Eckhard Meinrenken

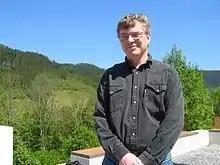
Meinrenken in 2007

Eckhard Meinrenken is a German-Canadian mathematician working in differential geometry and mathematical physics. He is a professor at University of Toronto.